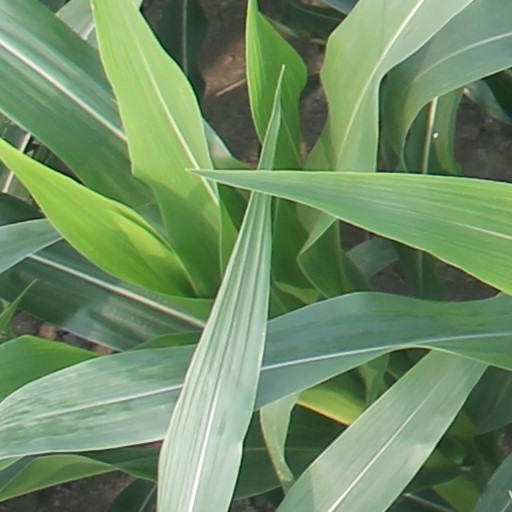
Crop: maize; corn